Surekill

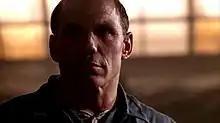

"Surekill" is the eighth episode of the eighth season of the American science fiction television series "The X-Files". It premiered on the Fox network on . The episode was written by Greg Walker and directed by Terrence O'Hara. "Surekill" is a "Monster-of-the-Week" story, unconnected to the series' wider mythology. The episode received a Nielsen rating of 8.0 and was viewed by 13.3 million viewers. Overall, the episode received mixed reviews from critics.